Halifax Convention Centre

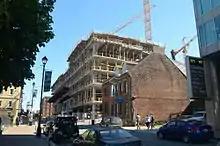
Convention centre under construction in 2015

The developer updated information in its planning application to amend the Downtown Halifax Secondary Municipal Planning Strategy and Land Use By-law and its request to close and acquire Grafton Street. This proposal went before the Design Review Committee on March 20 and was subsequently approved and recommended to Regional Council on April 1, 2014.